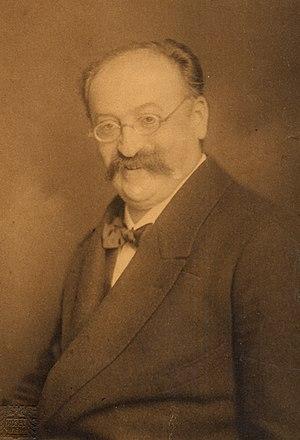
Heinrich Schenker, né le 19 juin 1868 à Wisniowczyk en Galicie, mort le 14 janvier 1935 à Vienne, est l'un des principaux théoriciens de la musique du XXᵉ siècle. On lui doit une théorie de la musique tonale fondée sur une lecture extrêmement attentive des partitions : il peut être considéré comme le fondateur de l'analyse musicale moderne, même s'il a manifesté lui-même une certaine réticence contre cette discipline qui lui paraissait incapable de rendre compte de l'œuvre musicale dans sa globalité.